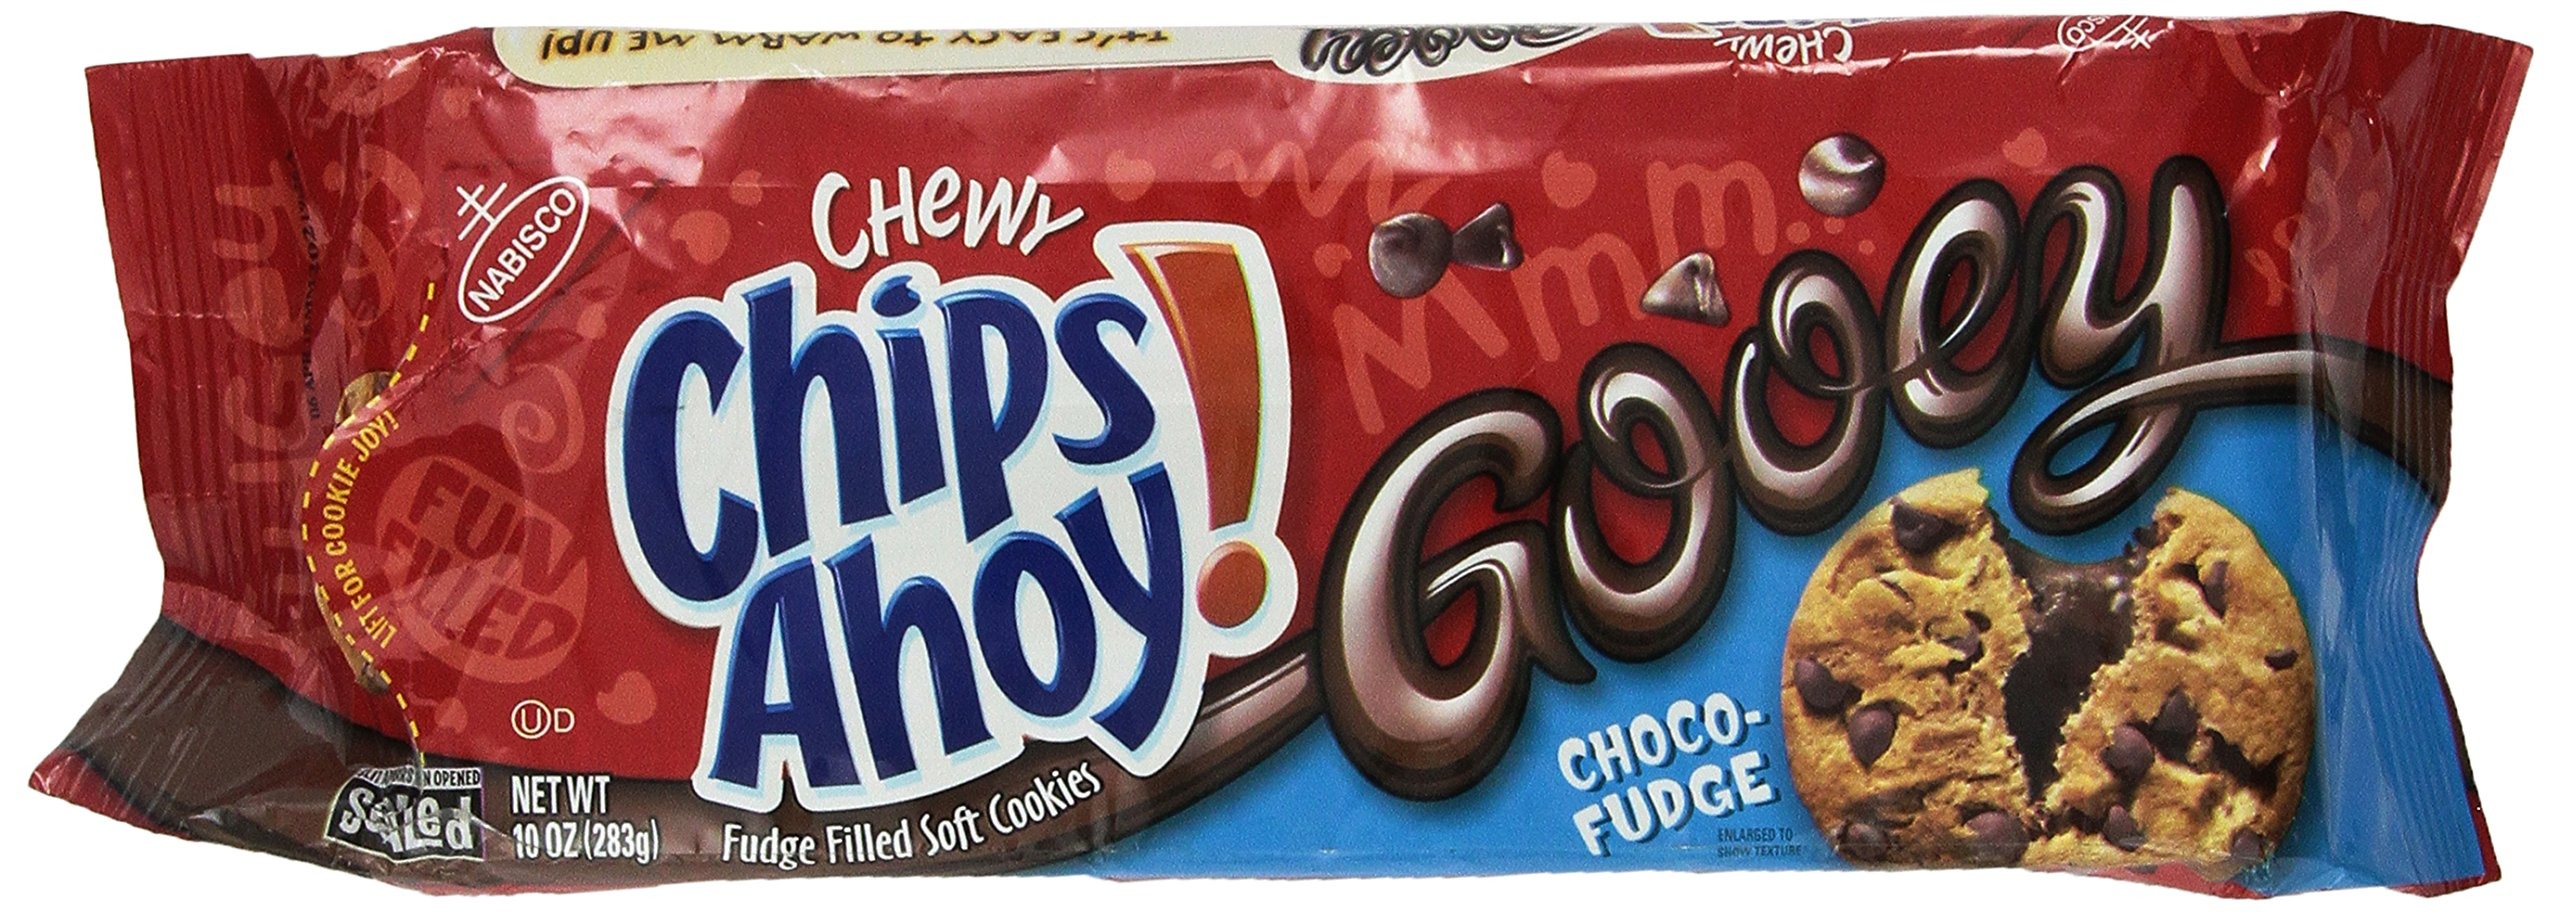
Item Name: Chips Ahoy! Chewy Gooey Chocofudge Cookie, 10 oz
Bullet Point: Nabisco Chips Ahoy! Gooey Choco-Fudge Chewy Fudge Filled Soft Cookies. Fun filled. Lift for cookie joy! Fudge filled soft cookies. Slit appears when opened, sealed.
Value: 10.0
Unit: Fl Oz

Price: 7.56